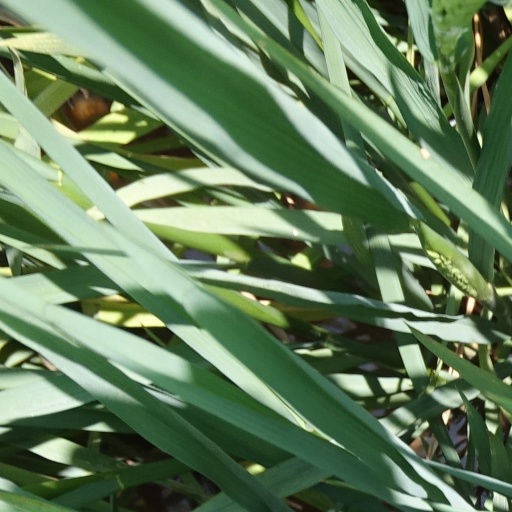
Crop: rice